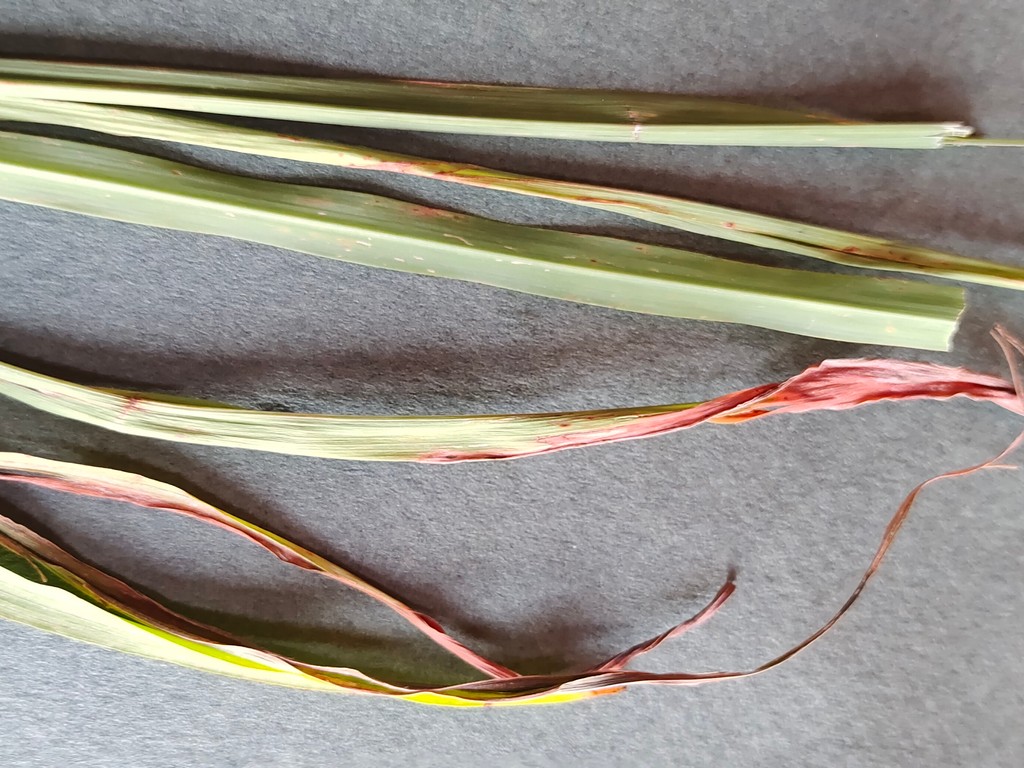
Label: Unhealthy